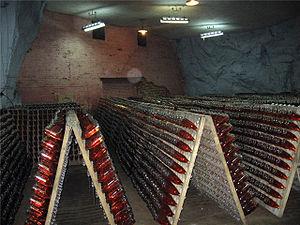
Bakhmout, anciennement Artemivsk entre 1924 et 2015, est une ville de l'oblast de Donetsk, en Ukraine, et le centre administratif du raïon d'Bakhmout. Sa population s'élevait à 77 620 habitants en 2013.
La viticulture en Ukraine est héritière d'une longue tradition. La vigne introduite par les Grecs a prospéré avec l'appui du christianisme. L'empire russe puis soviétique l'a orientée vers une production de luxe qui allait de pair avec les villes balnéaires de la Crimée. Elle bénéficie pour cela d'un climat favorable.